Mirando Mrsić

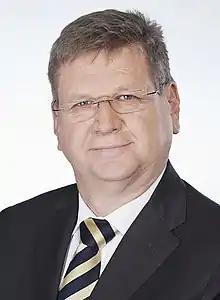

Mirando Mrsić (born 14 October 1959) is a Croatian physician and politician who served as a Minister of Labour and Pension System in the centre left Government of Zoran Milanović from 23 December 2011 until 22 January 2016.